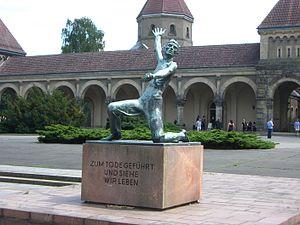
Walter Arnold, né le 27 août 1909 à Leipzig et mort le 11 juillet 1979 à Dresde, est un sculpteur allemand.